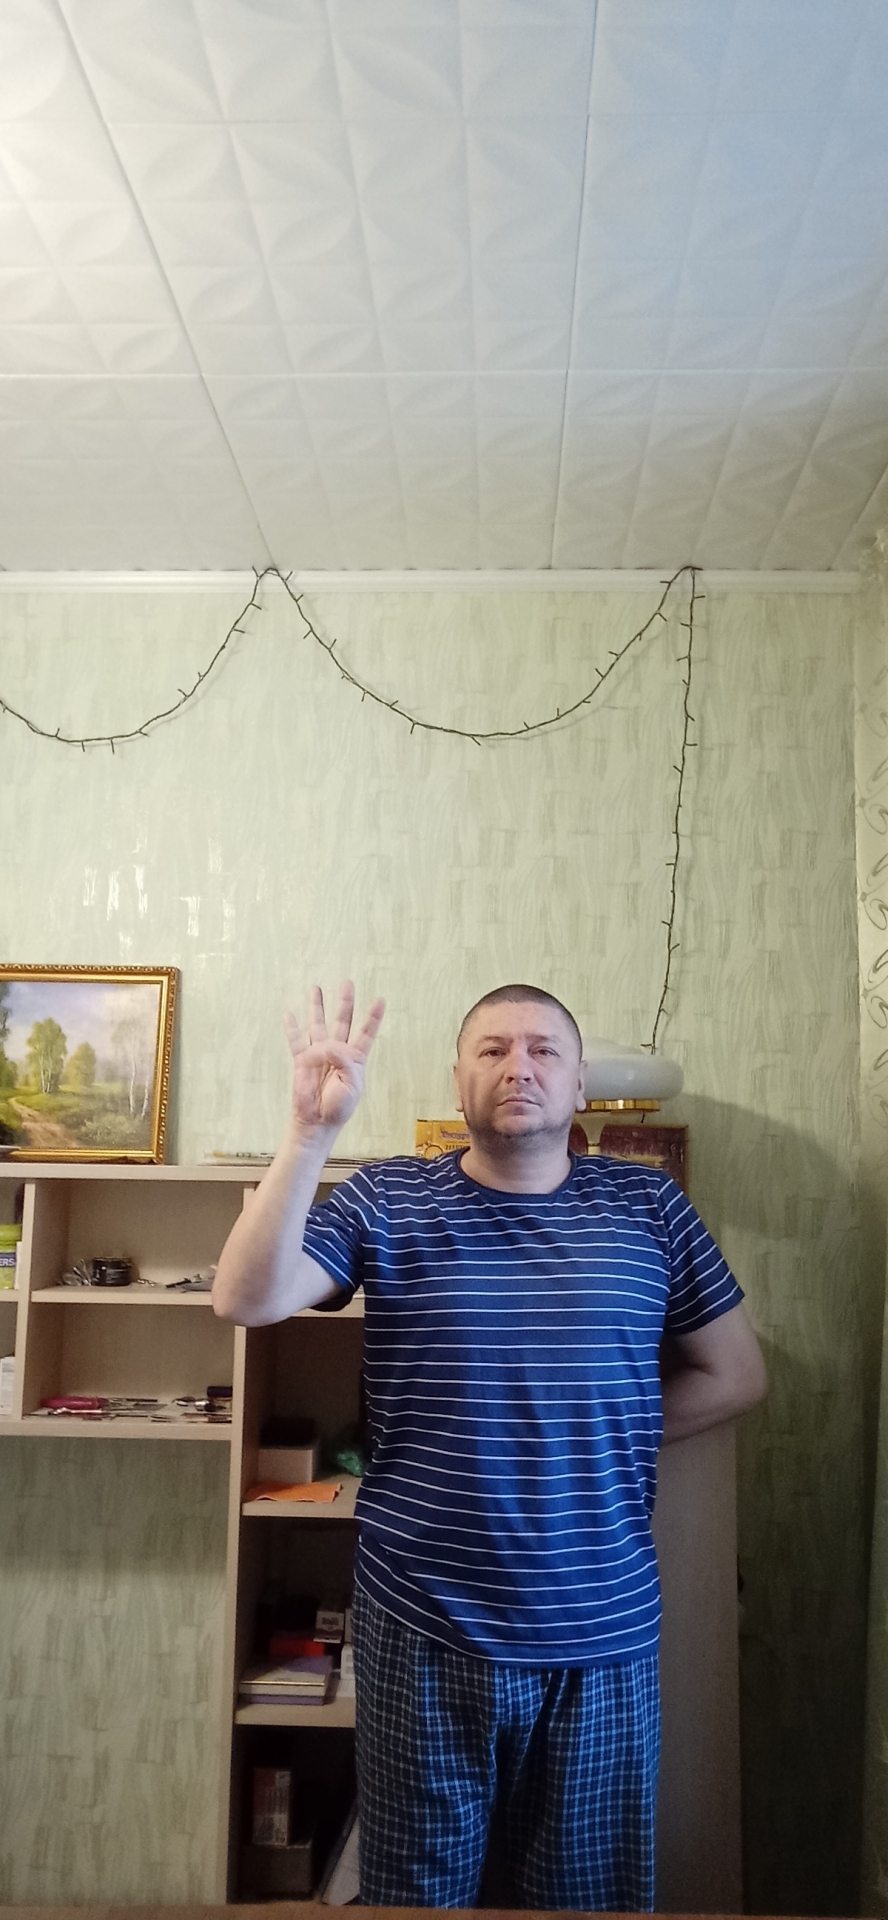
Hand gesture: four